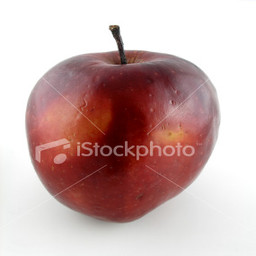
Label: Apple